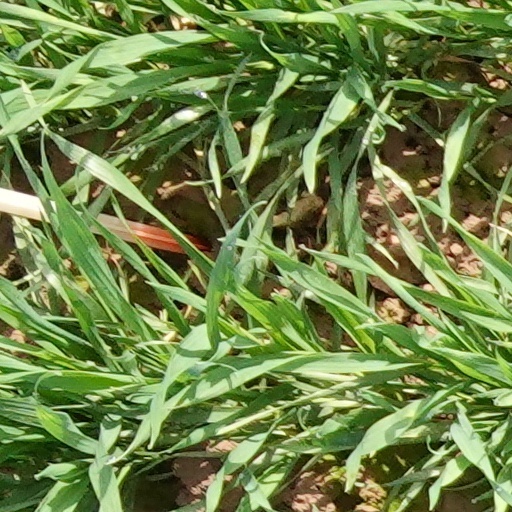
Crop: wheat